Chris Barnes (bowler)

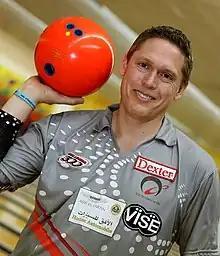
Barnes in 2014

Chris Barnes (born February 25, 1970) is an American professional bowler and member of the Professional Bowlers Association (PBA), who currently competes on both the PBA Tour and PBA50 Tour. He has also competed internationally as a member of Team USA.